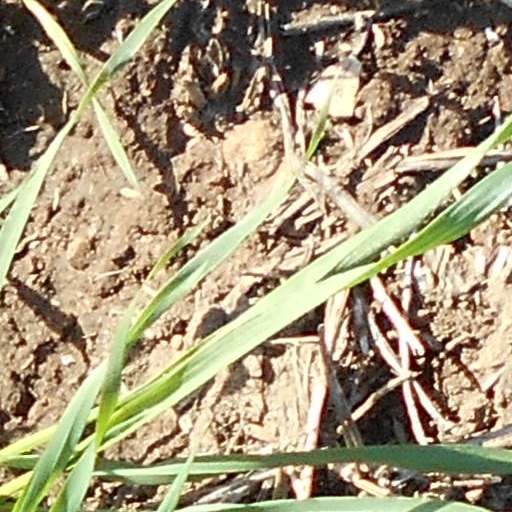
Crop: wheat